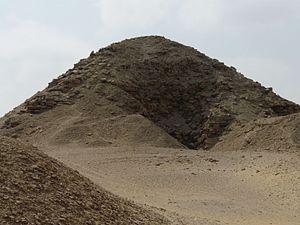
Façade nord de la pyramide de Niouserrê (Ve dynastie) - Site d'Abousir